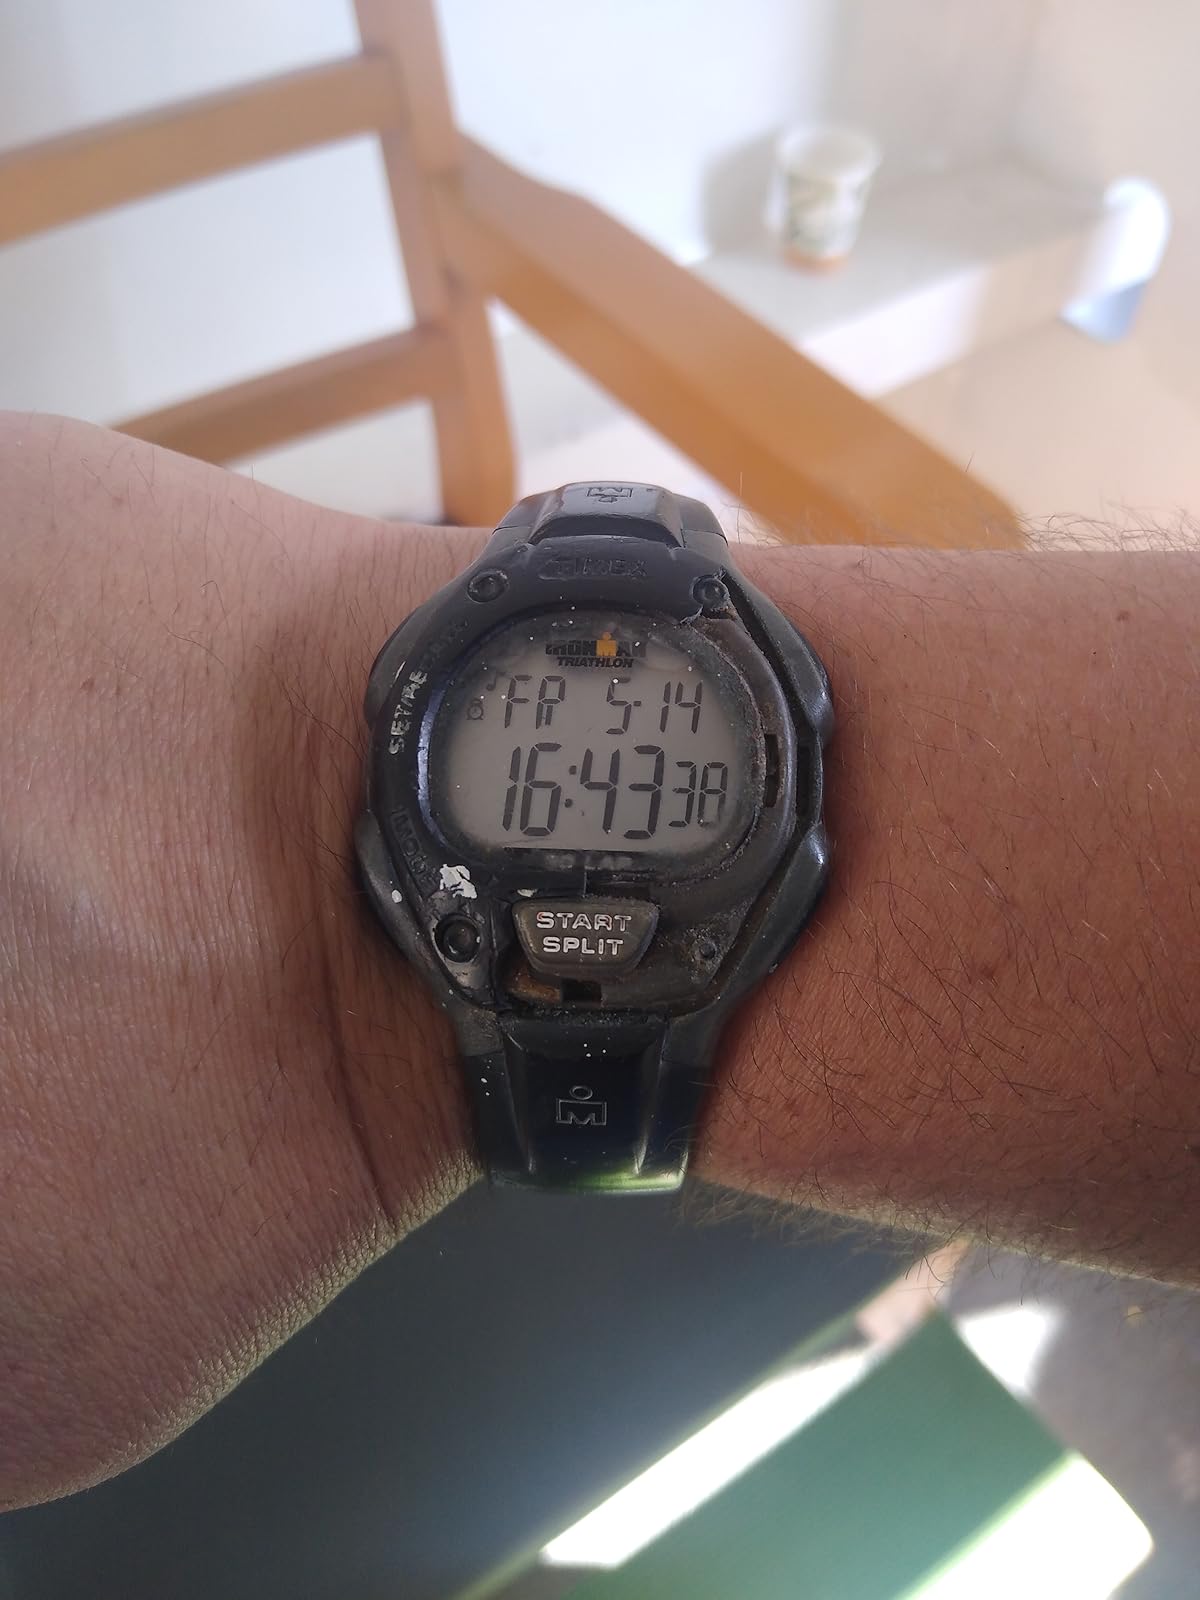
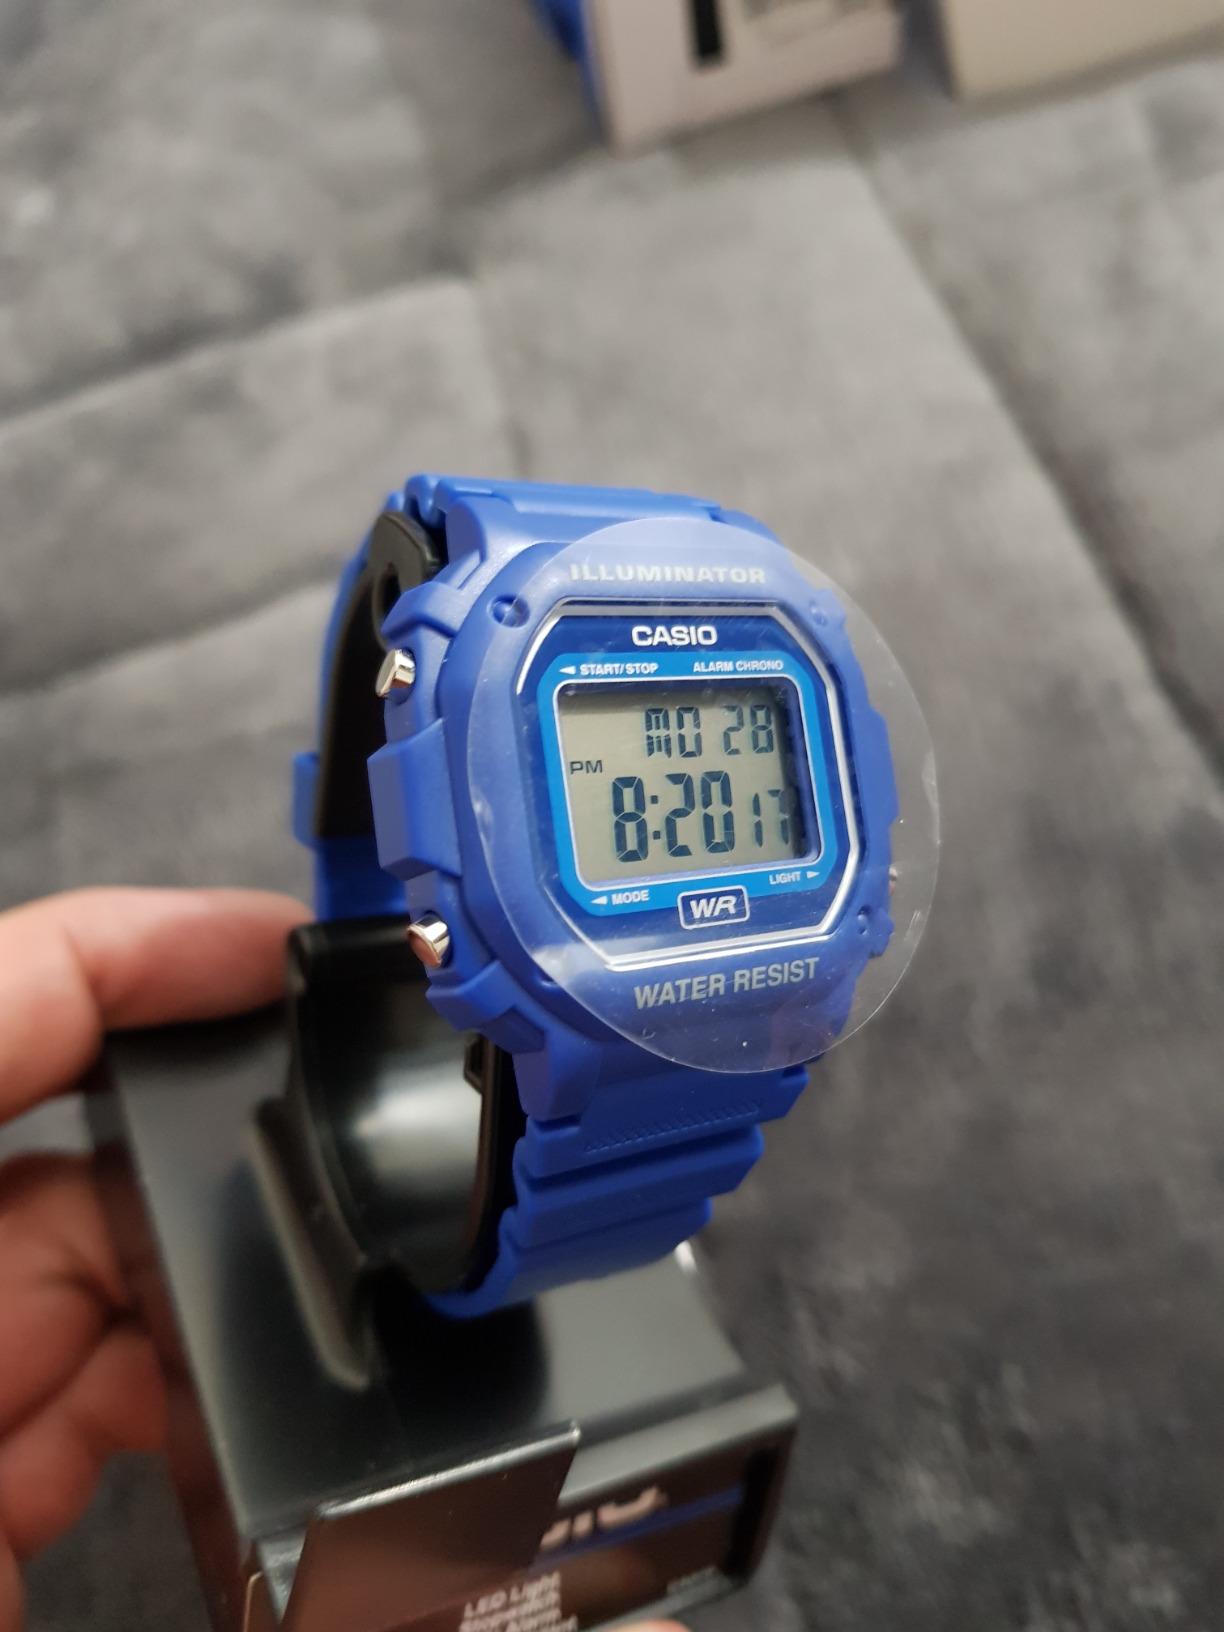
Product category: accessories_watch
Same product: no